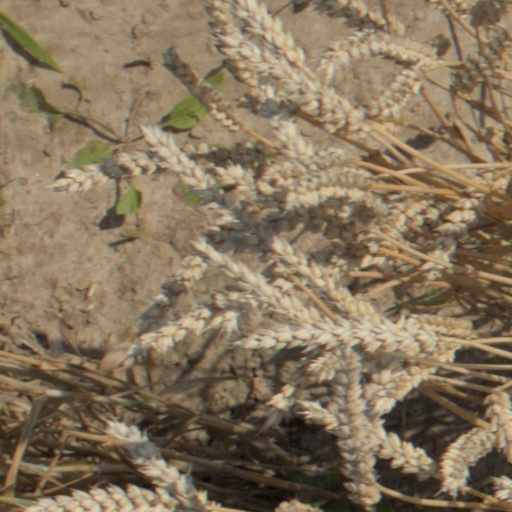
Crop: wheat